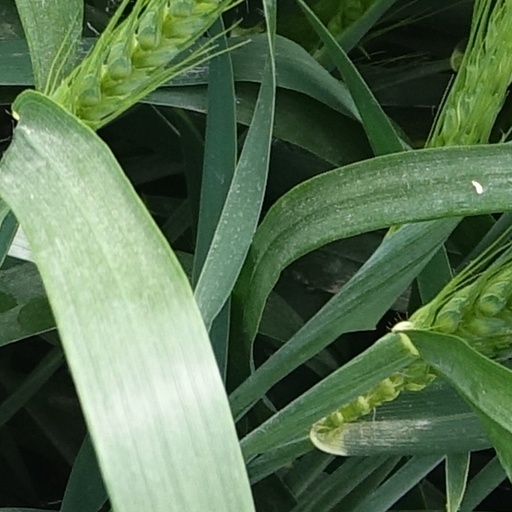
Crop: wheat